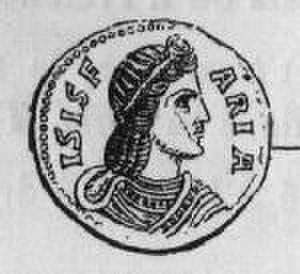
Hélène est l'épouse de l'empereur romain Julien. Elle devient sa femme en 355 à Rome.